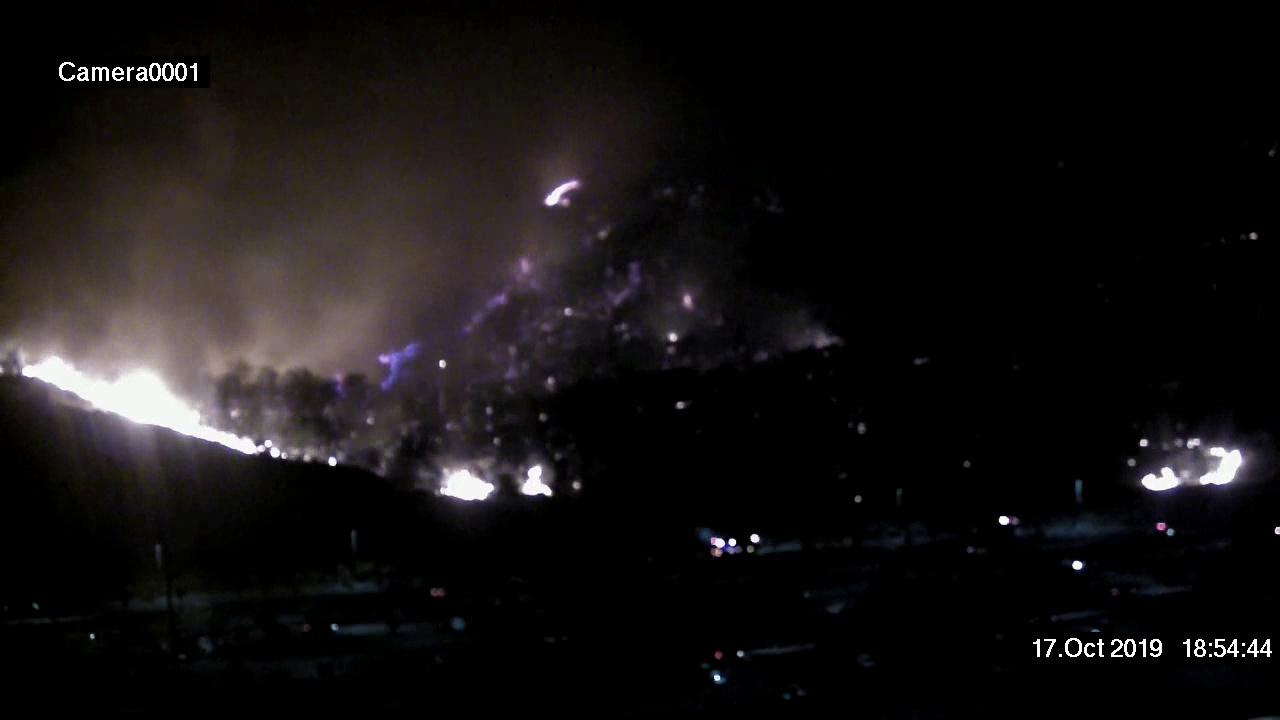
Fire: yes
Smoke: yes